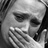
Emotion: sad